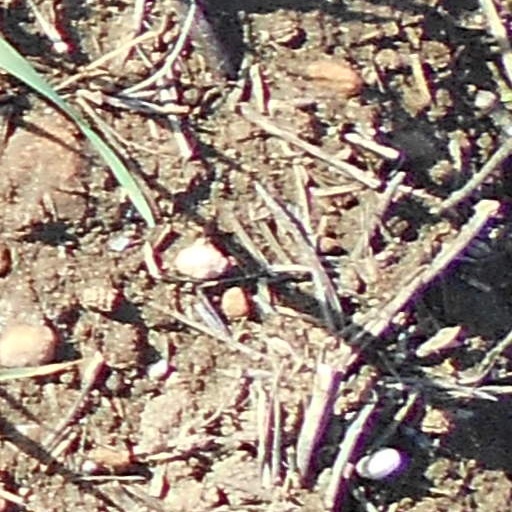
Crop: wheat